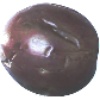
Label: passion_fruit